1st Suffolk Artillery Volunteer Corps

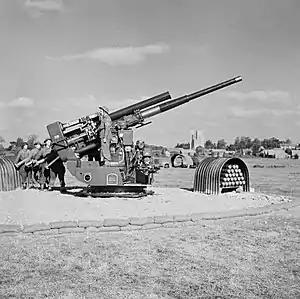
3.7-inch HAA gun on 'anti-Diver' duties, autumn 1944.

In August 1943 the regiment moved to 71st AA Bde. This was part of 2nd AA Group responsible for defending South East England and the approaches to London. Between 21 January and 14 March 1944 the "Luftwaffe" carried out 11 night raids on London in the so-called 'Baby Blitz'. From April 1944, 2 AA Group had the additional responsibility of defending the ports at which the shipping for the invasion of Europe (Operation Overlord) was being gathered. By now, 136th HAA Rgt formed part of a new 102nd AA Bde in 2 AA Group.